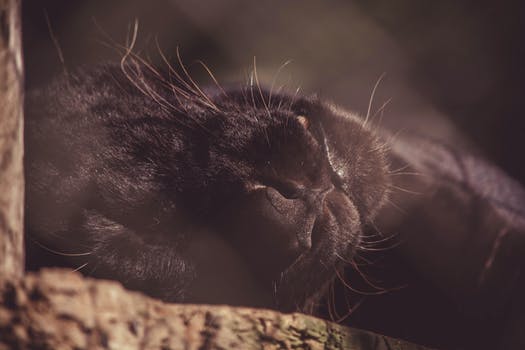
Label: No Watermark